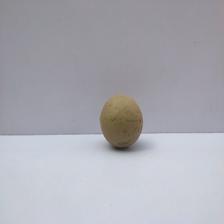
Size: Small